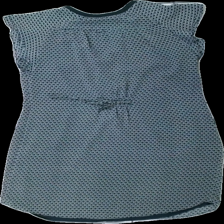
View: back
Type: Dress
Category: Ladies
Brand: H&M
Colors: Blue, White
Material: 100% polyester
Pattern: Geometric print
Cut: Regular
Size: 38
Season: All
Damage location: middle center
Damage 2 location: middle left
Damage 3 location: bottom right
Price range: 50-100
Recommended usage: Reuse
Description: klänning med geometriskt mönster